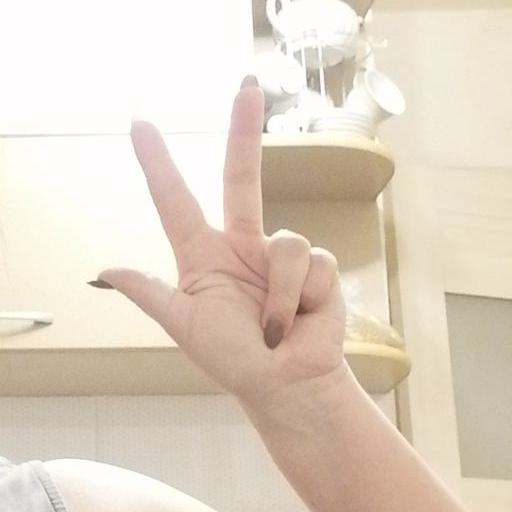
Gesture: three2